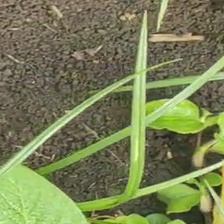
Weed species: Lavhala_(Cyperus_Rotundus)